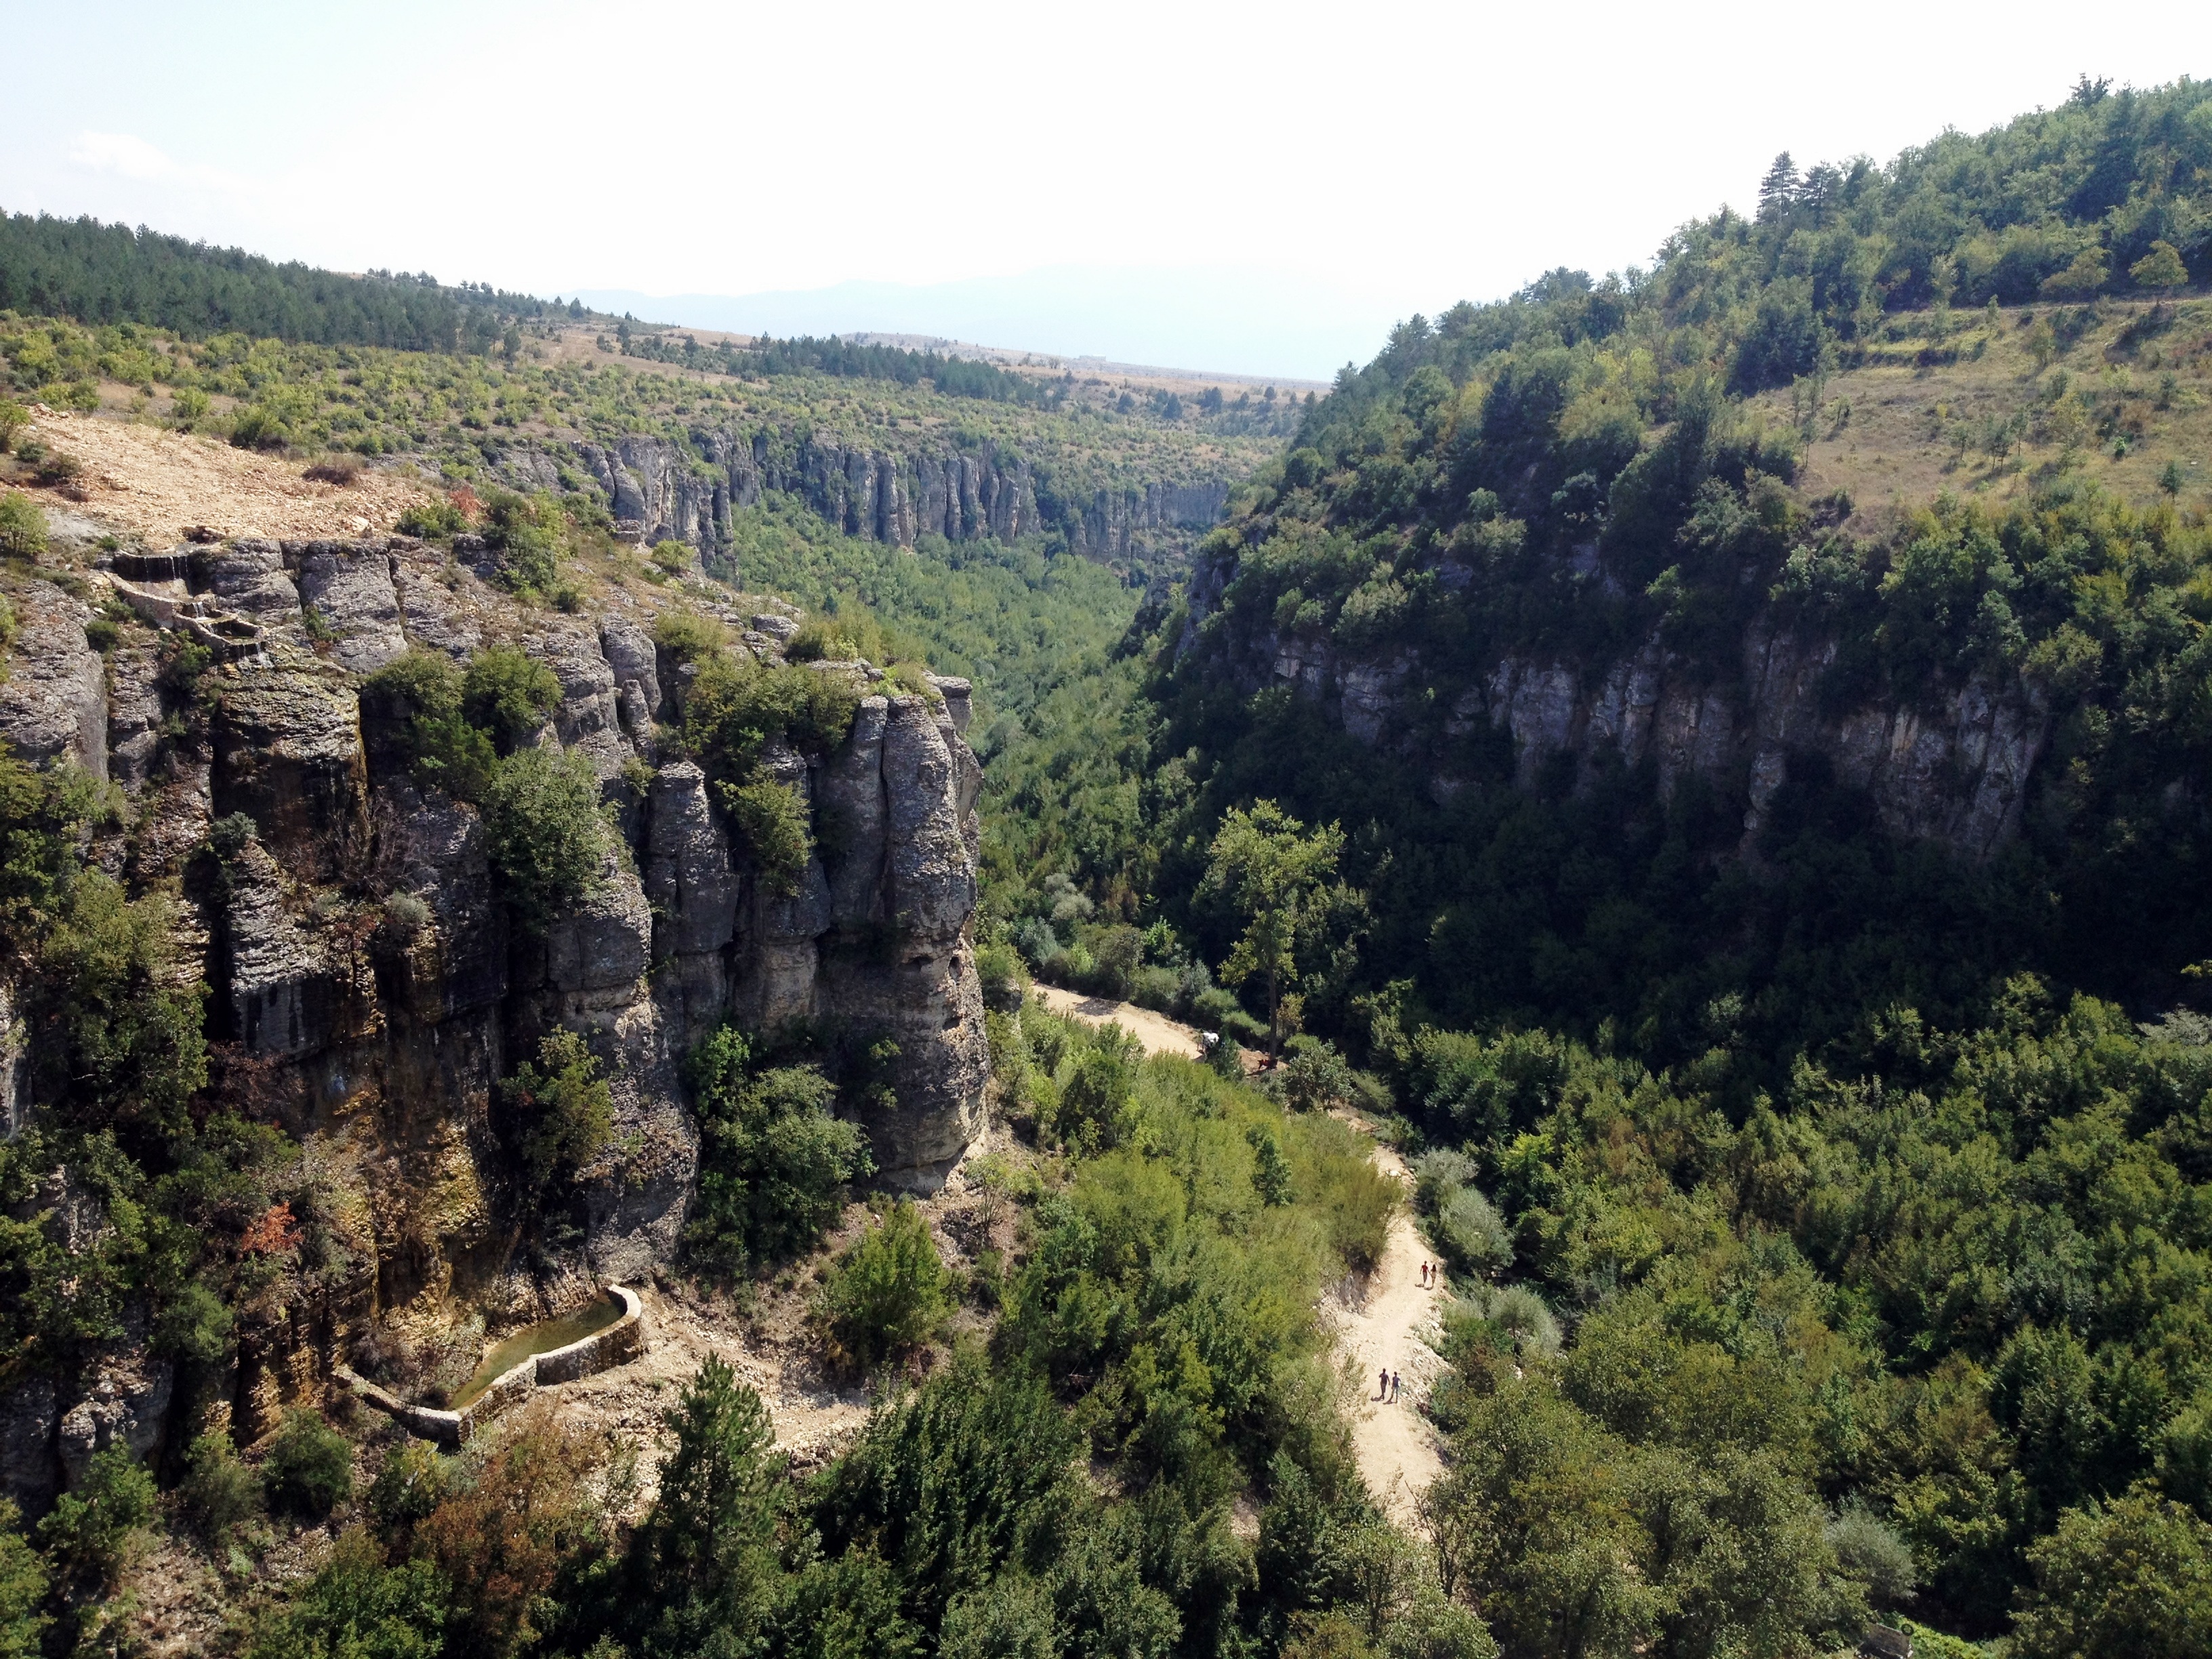
nature, forest, mountain, coastal, valley, cliff, green, high, jungle, canyon, terrain, ridge, geology, ravine, plateau, escarpment, ecosystem, kennedy, put it in the, hill station, safranbolu, geological phenomenon